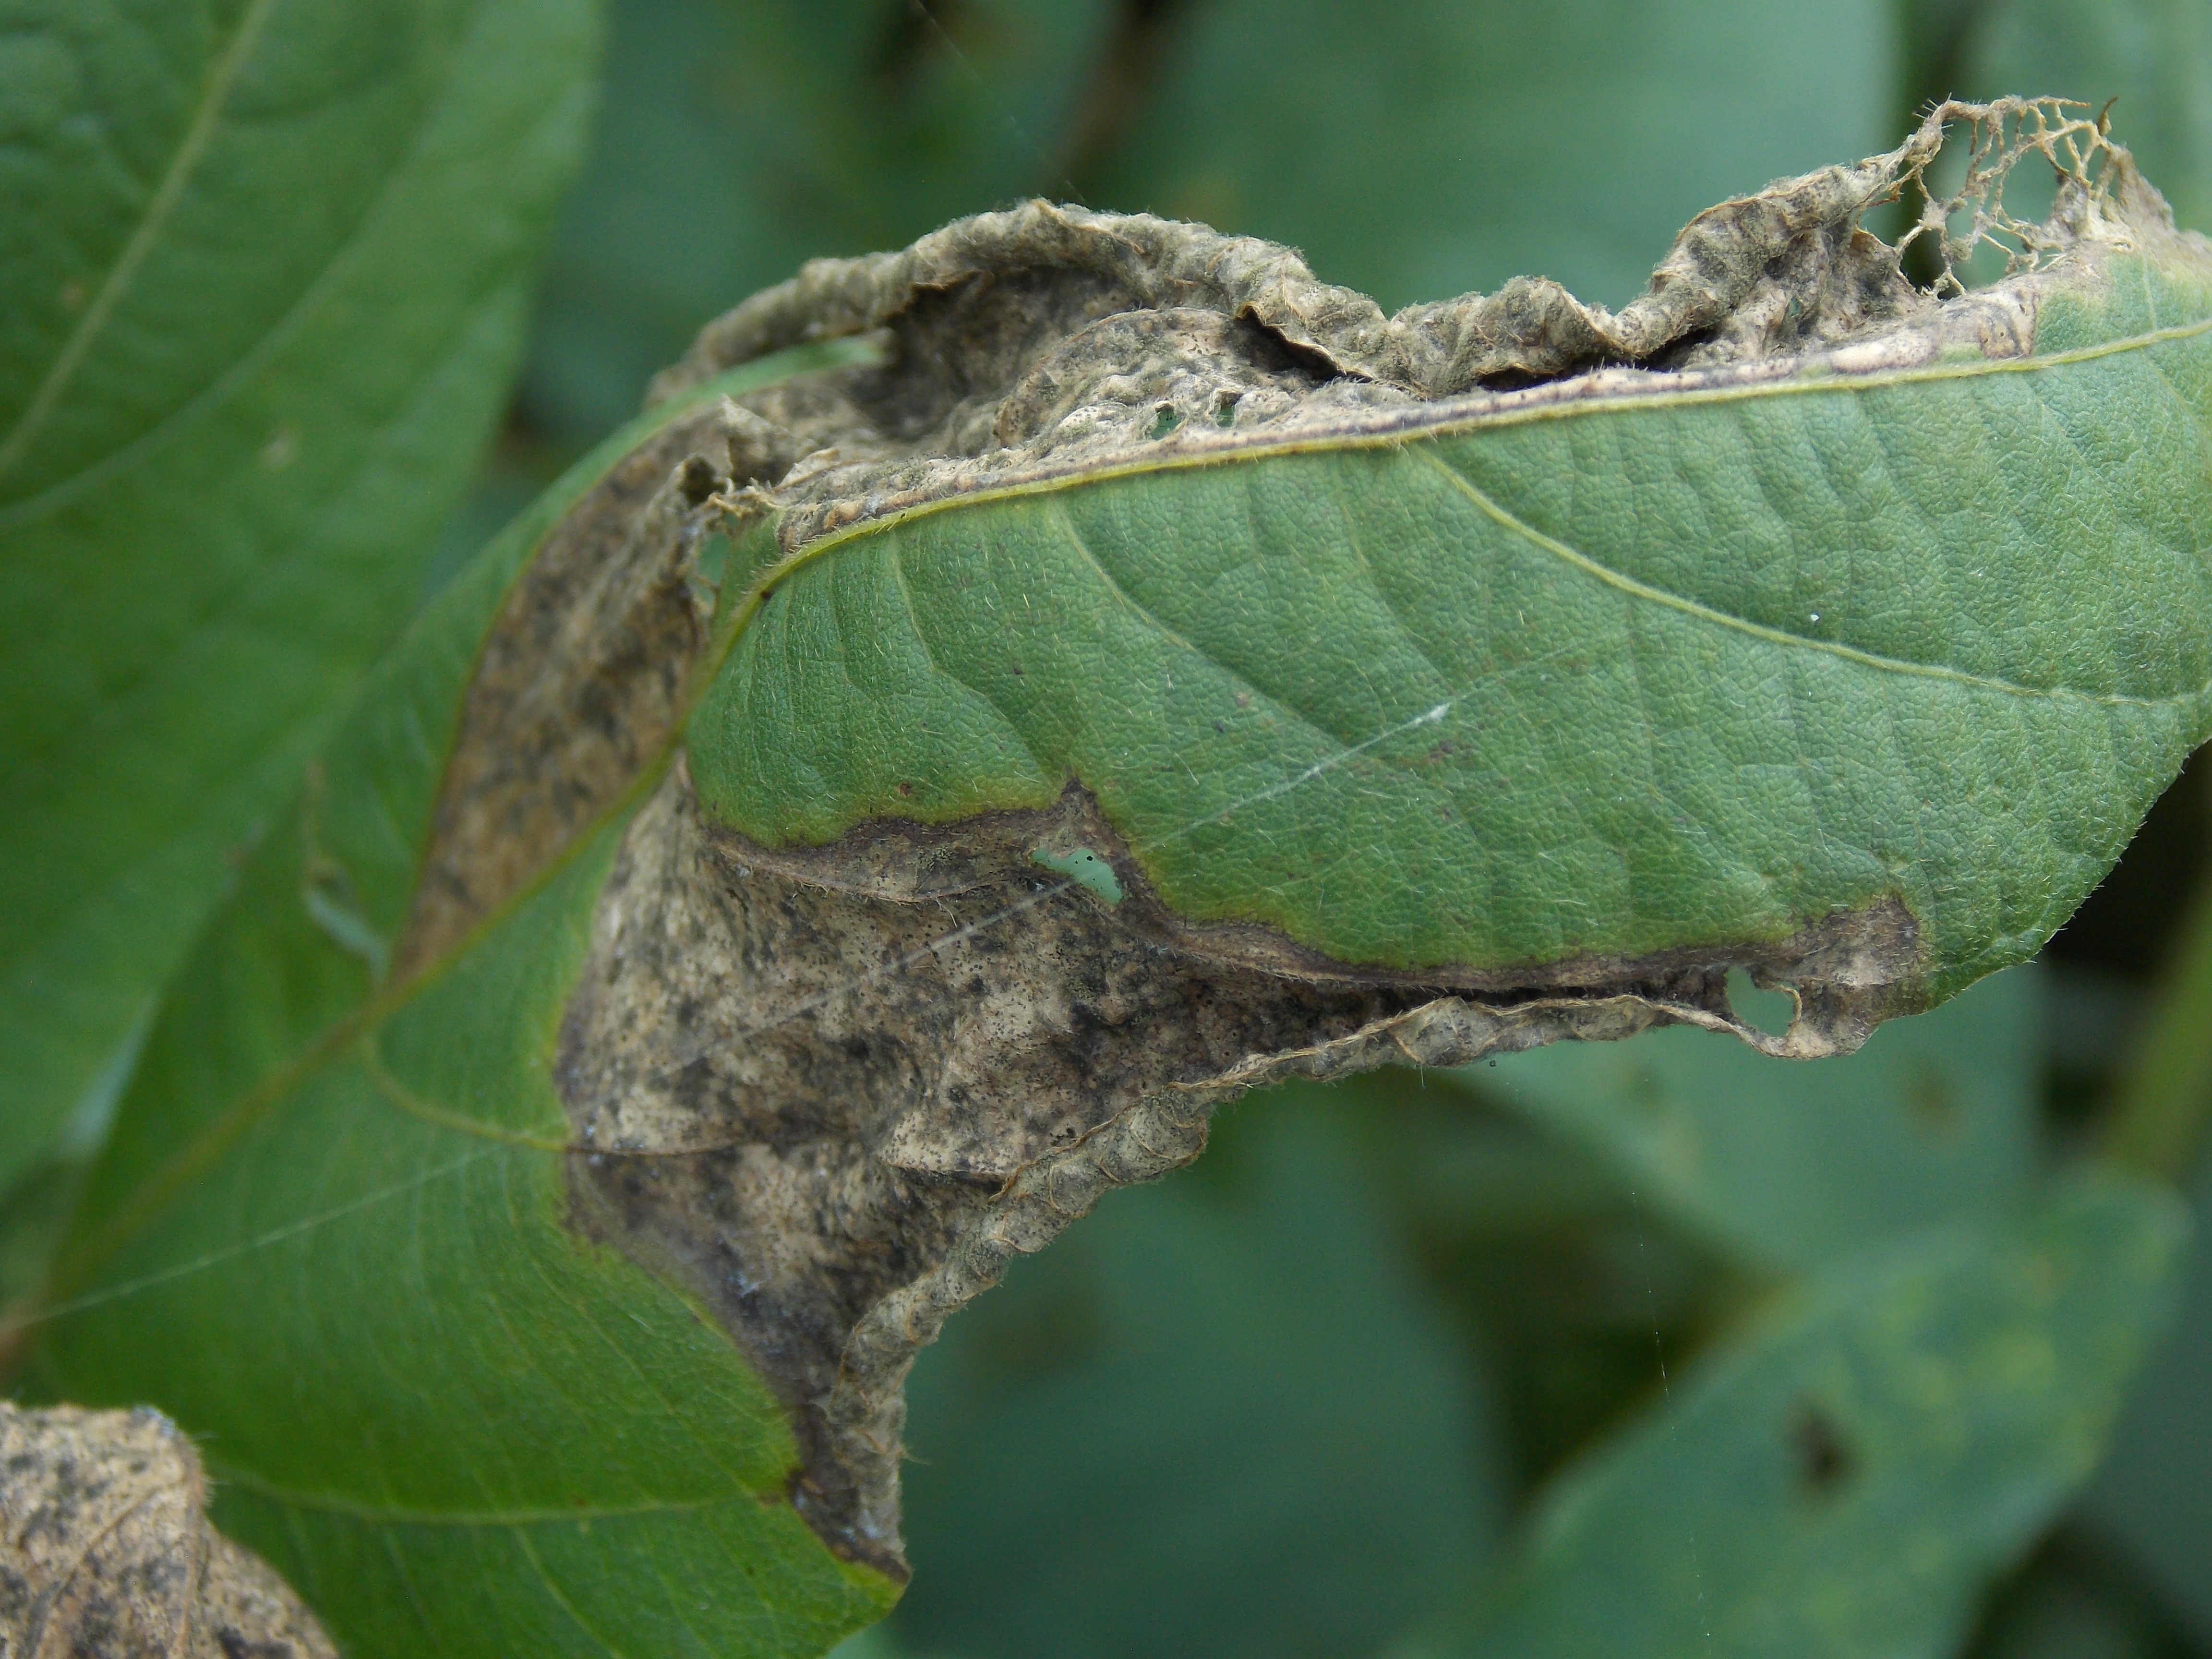
Label: Disease